Gore Highway

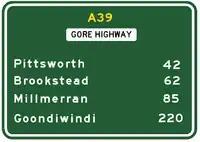
Approximate road distances (in kilometres) of towns from Toowoomba along the highway

The highway has two different speed zones. From Athol to Millmerran ( south west) it is . Between Millmerran and Goondiwindi the maximum permitted speed is .